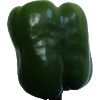
Label: green_pepper